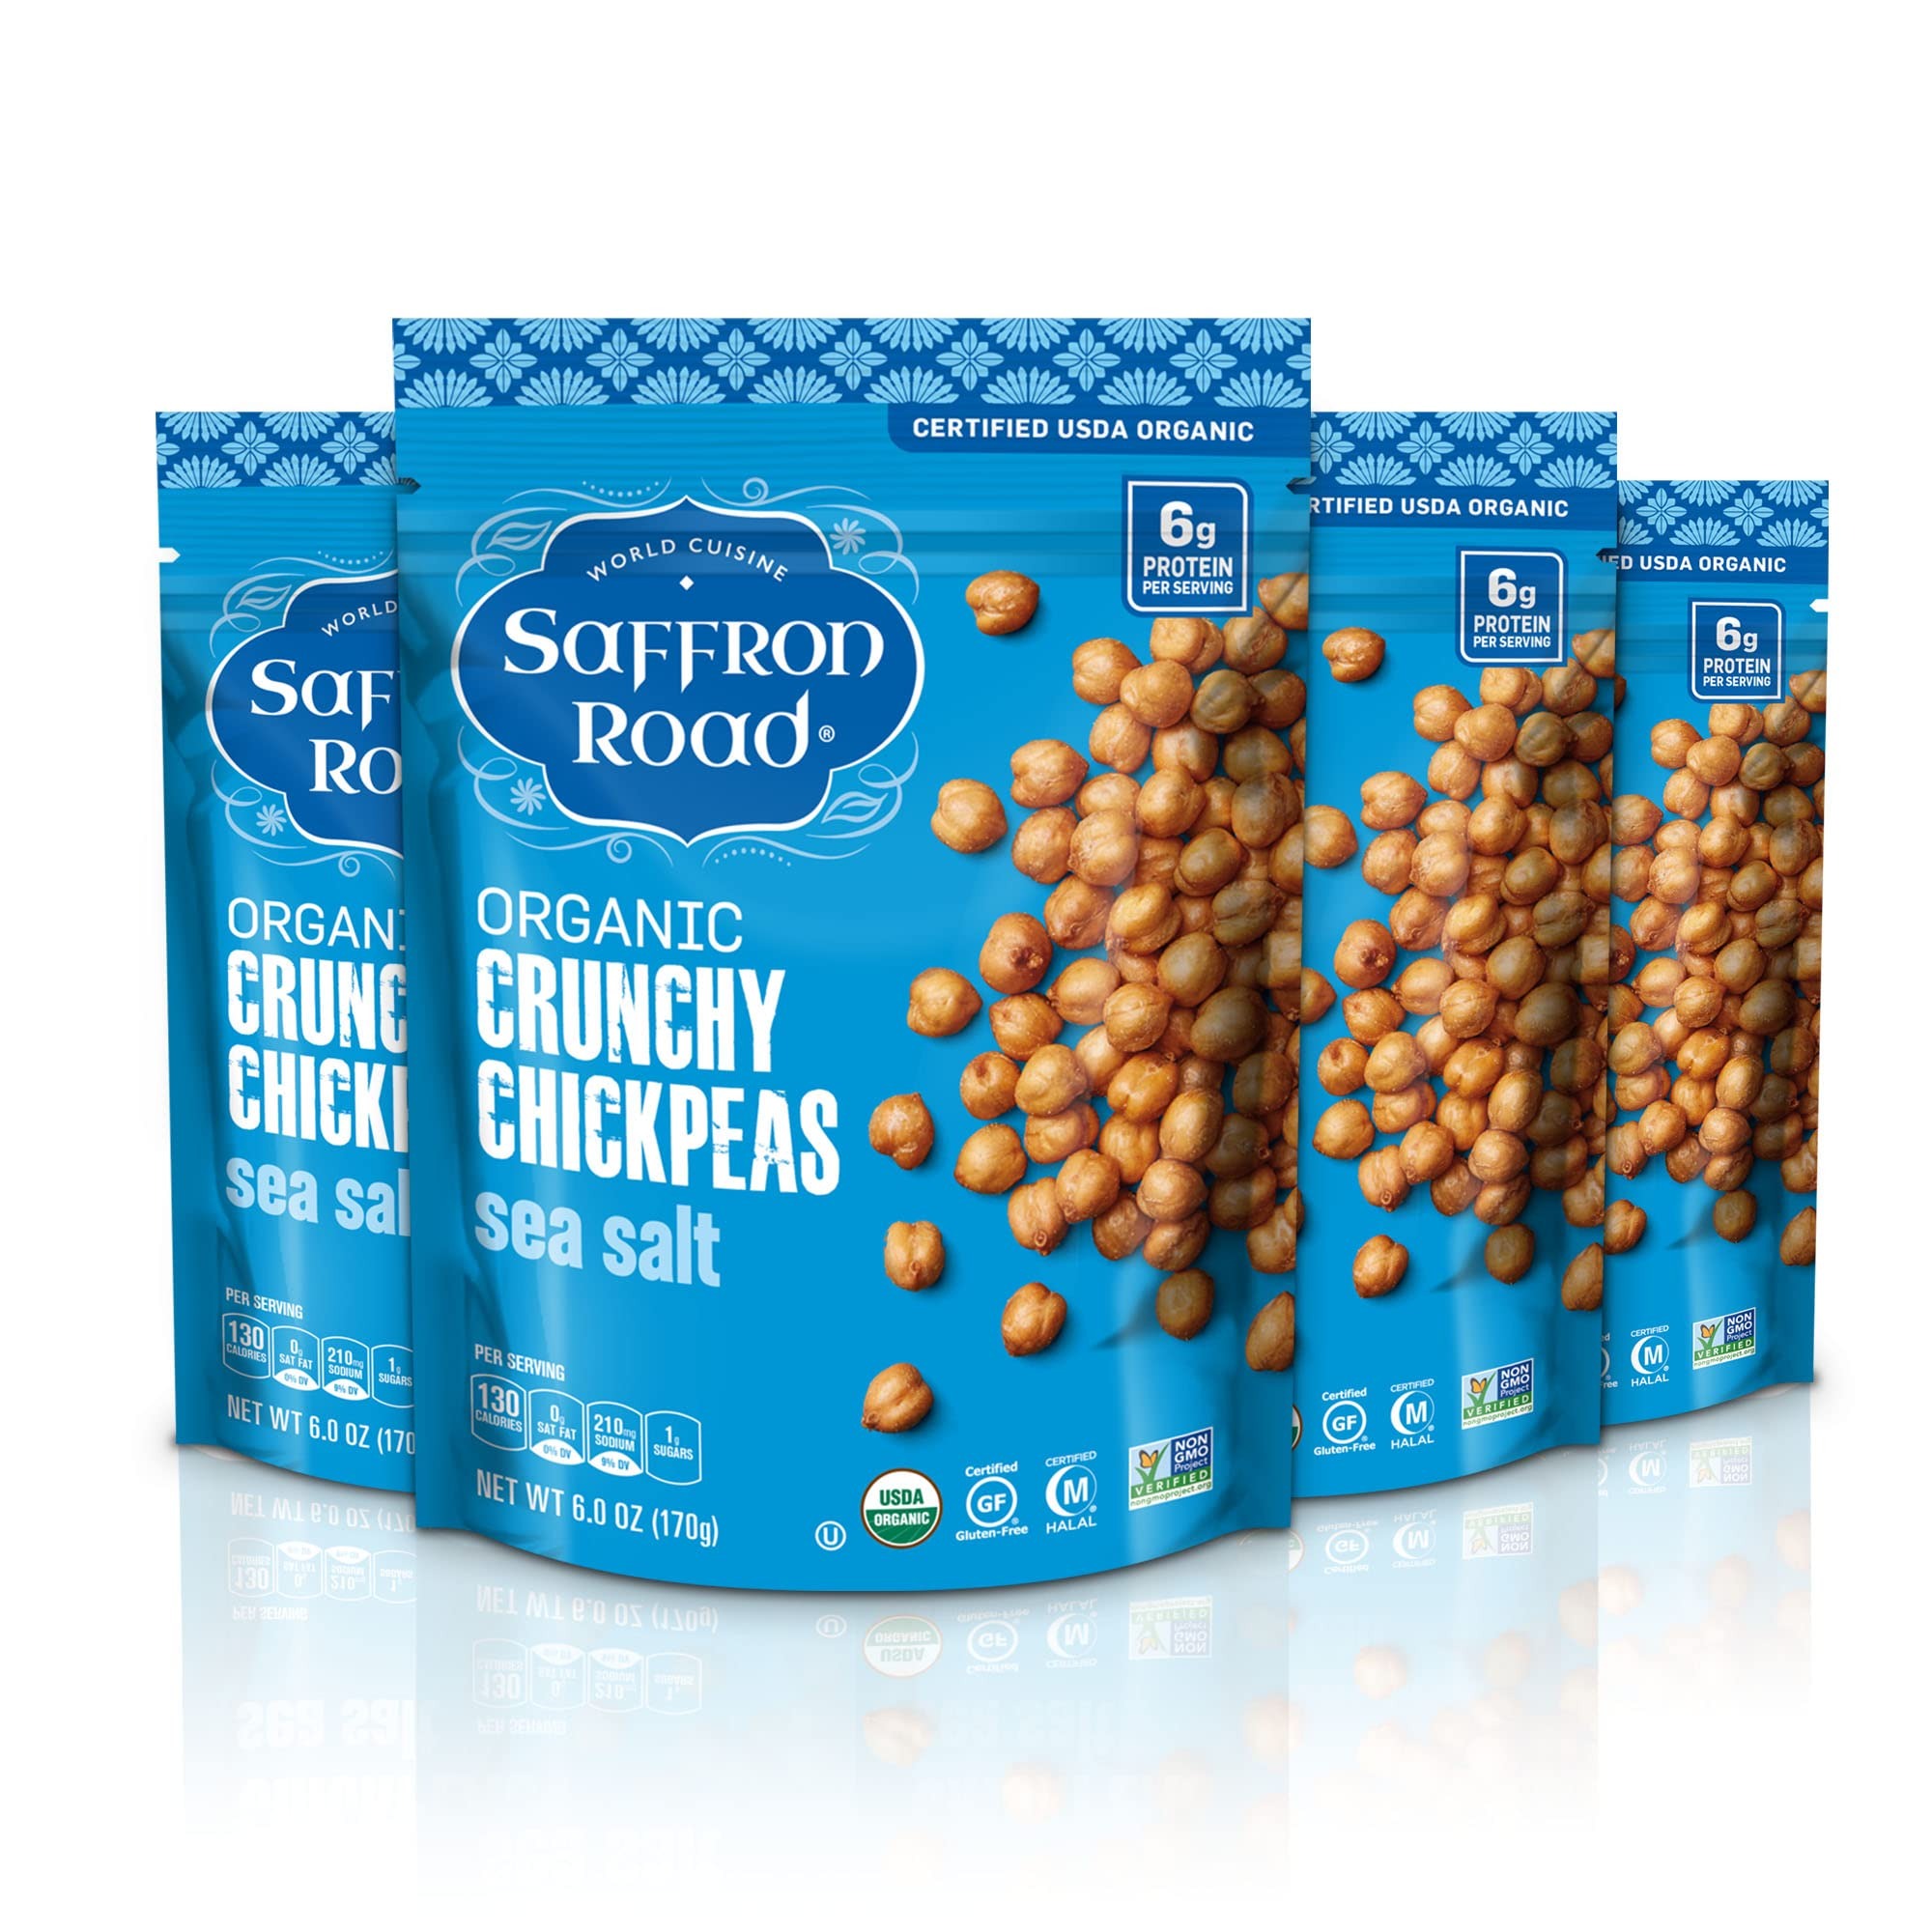
Item Name: Saffron Road Organic Crunchy Chickpea Snacks-Gluten Free, Non-GMO, Halal, Kosher, Vegan (Sea Salt, 6 oz (4 Pack))
Bullet Point 1: Saffron Road introduces a smart snack made with Organic Chickpeas and palate pleasing flavor
Bullet Point 2: These handy snacks are roasted to crunchy perfection and seasoned with iconic, carefully blended spices from around the world
Bullet Point 3: Crunchy Chickpea Snacks are organic, gluten free and good source of plant based protein. Enjoy guilt-free bites, or fuel your workouts with a crunchy, nut-free snack
Bullet Point 4: Versatile and delightfully crunchy, enjoy this treat as a stand-alone snack, a soup topping, or on top of your favorite loaded salads
Bullet Point 5: Our Journey to Better – Better for the farmers, better for the environment, Non-GMO Verified ingredients, because we simply think real ingredients taste better
Value: 24.0
Unit: Ounce

Price: 7.99